Thorvald Erichsen

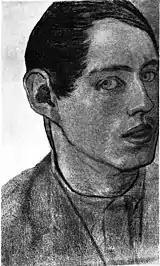
Self-portrait (1900s)

Thorvald Erichsen (18 July 1868 - 23 December 1939) was a Norwegian Post-Impressionist painter; known primarily for landscapes and still-lifes.